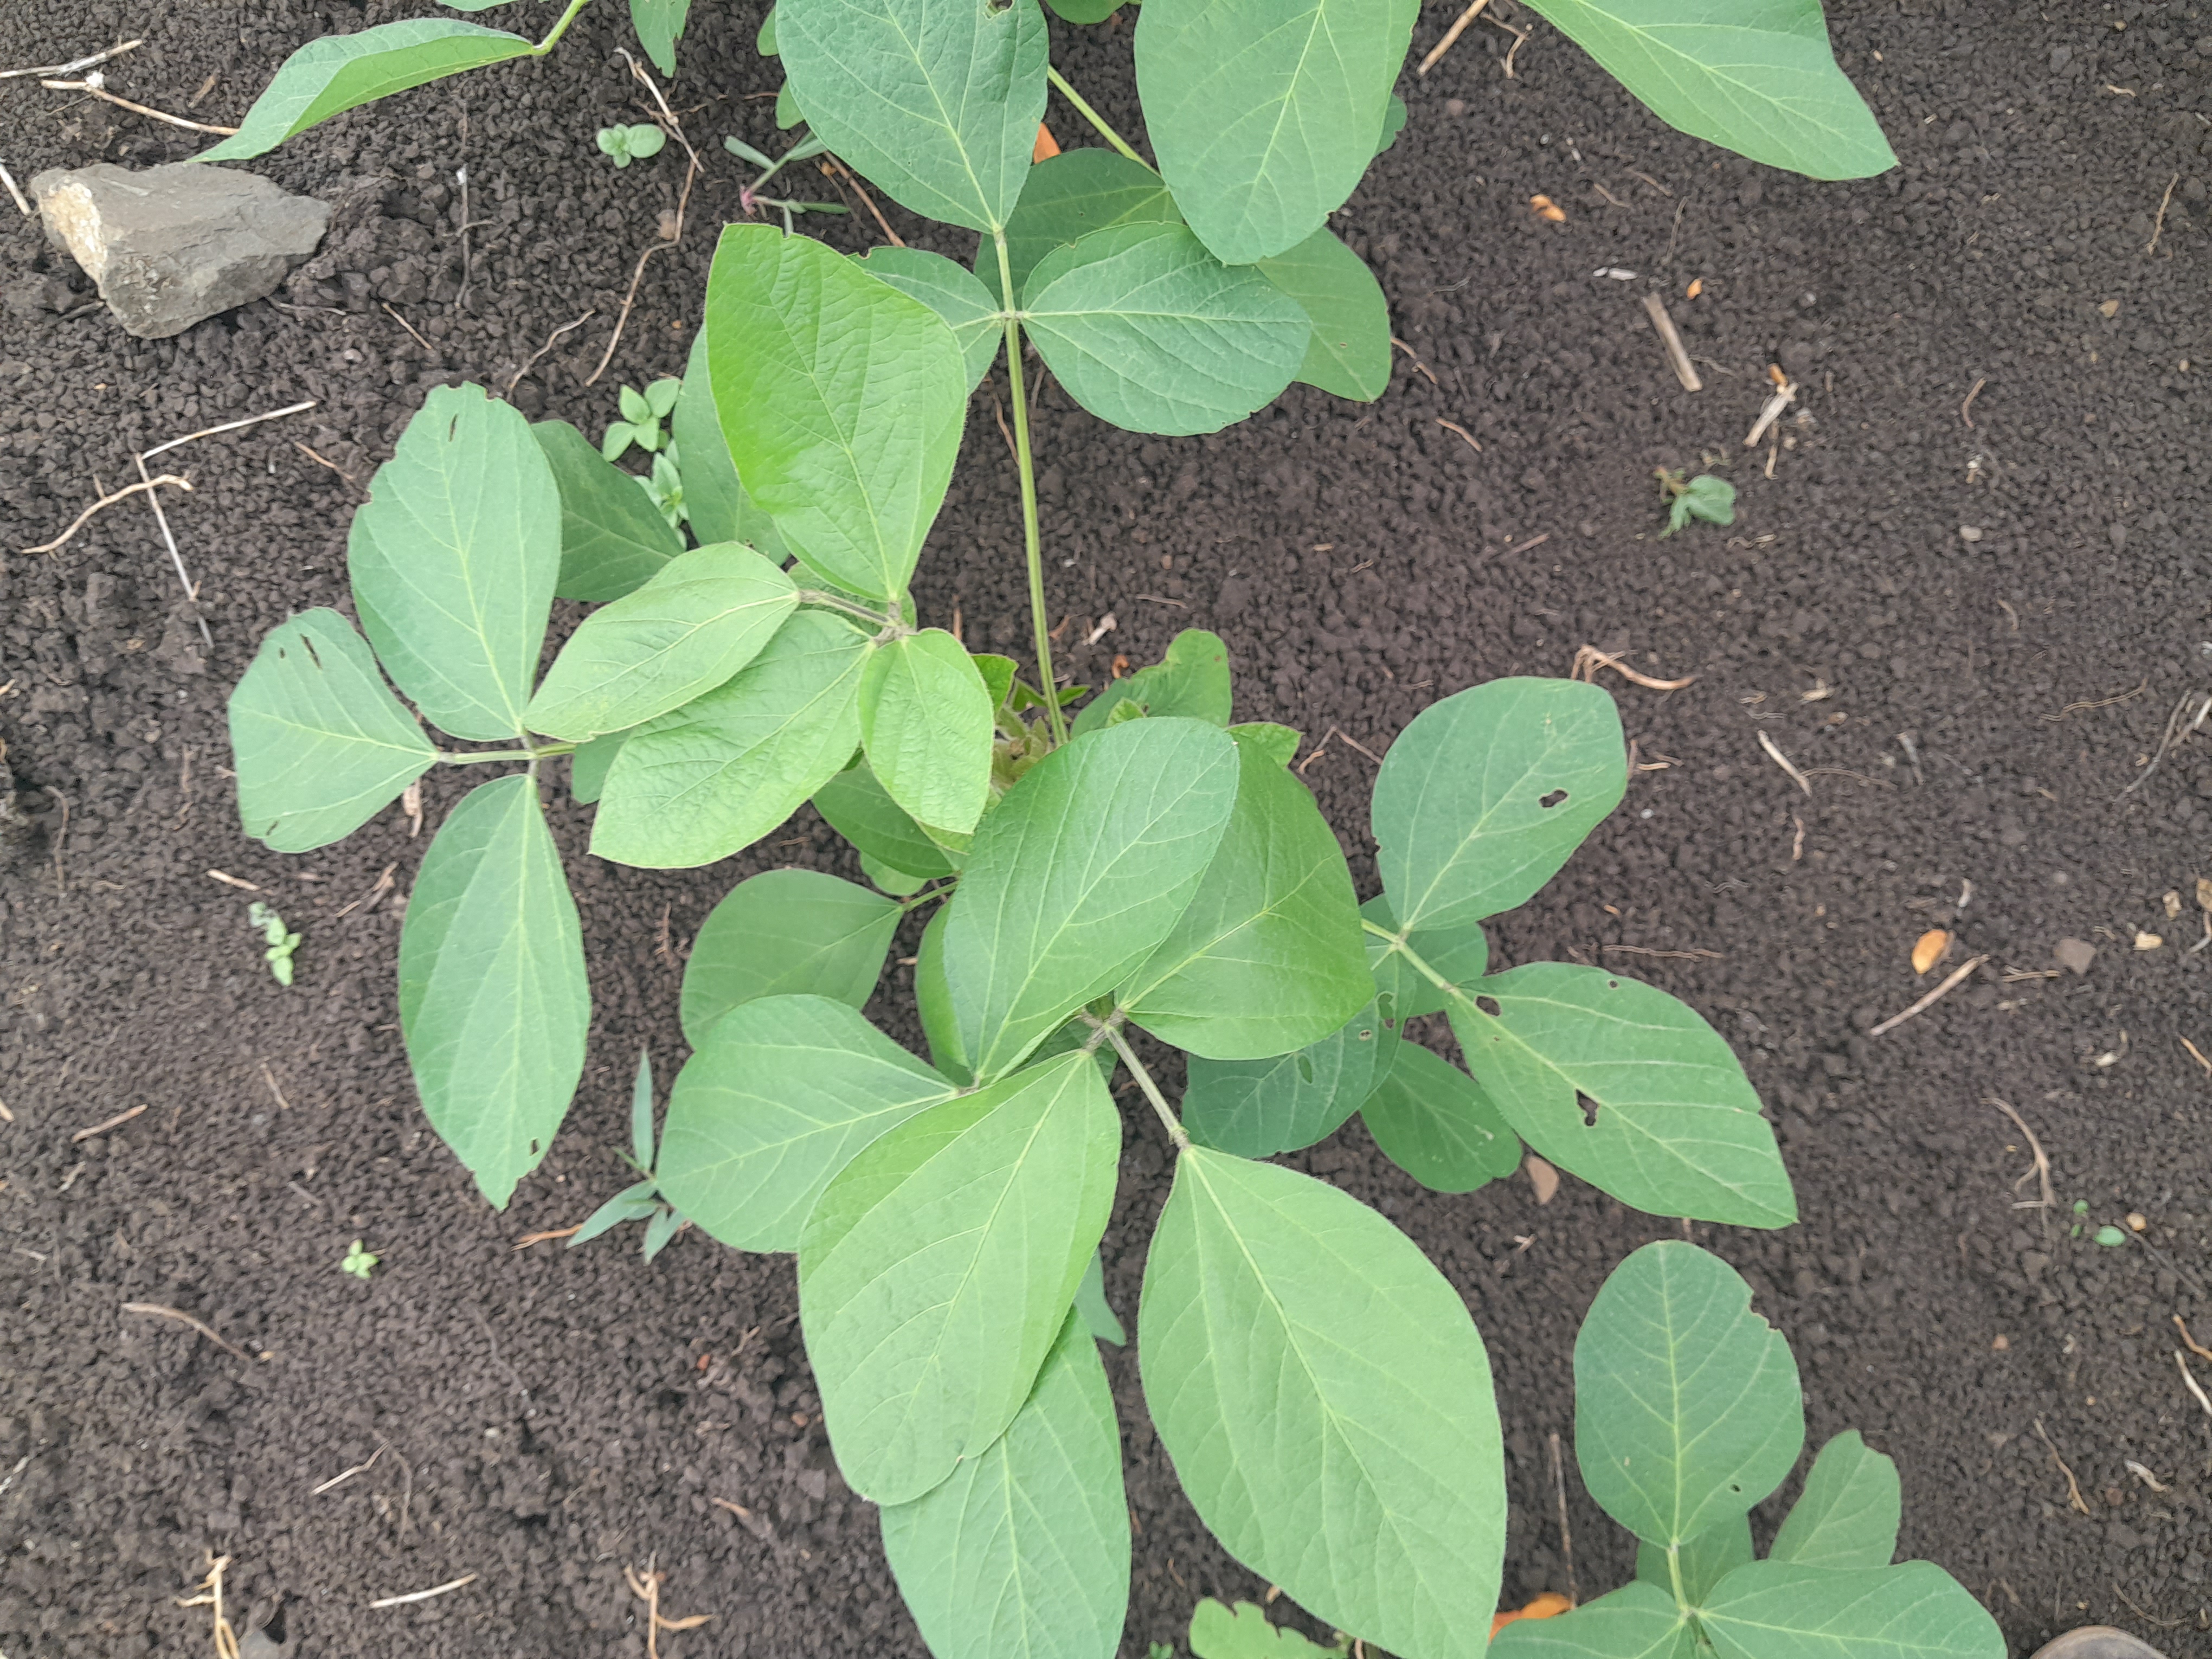
Label: Healthy